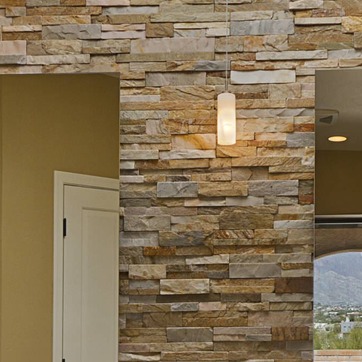
Material: stone